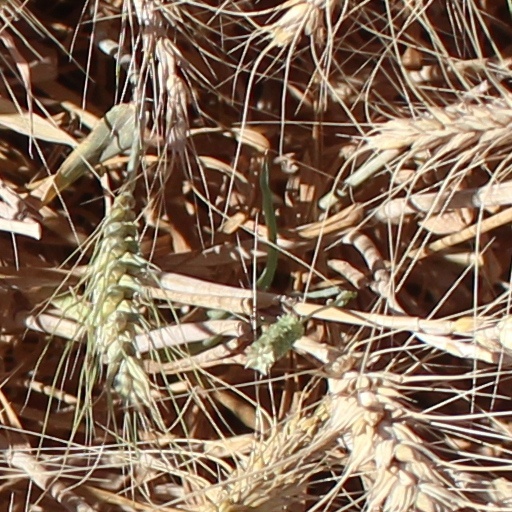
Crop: wheat